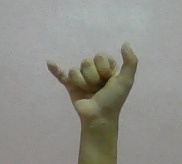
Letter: ya